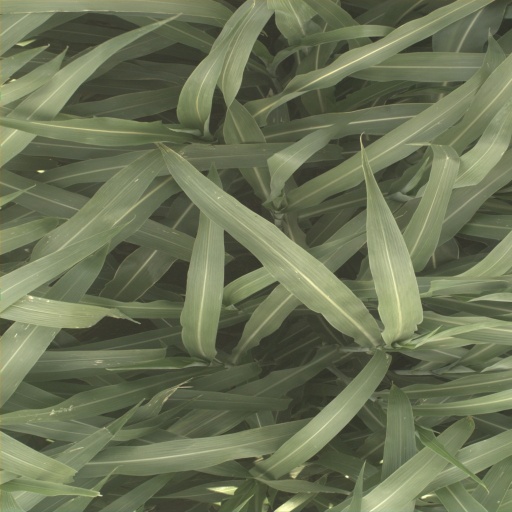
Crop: sorghum